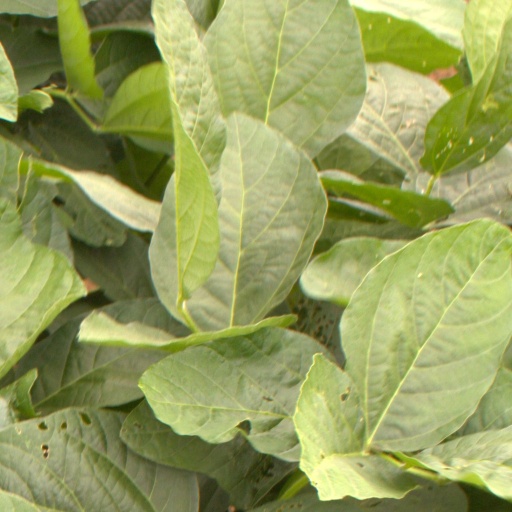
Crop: soybean